Abruzzo wine region

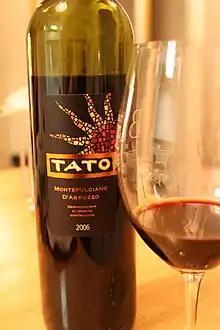
A wine from the Montepulciano d'Abruzzo DOC

Widely grown throughout Abruzzo and central Italy (and believed by some ampelographers to be indigenous to the region), Montepulciano is the fifth most widely planted red grape variety in Italy – behind Sangiovese, Barbera, Merlot, and Negroamaro. In Abruzzo, it is the principal grape behind the DOC wine Montepulciano d'Abruzzo, where the grape is noted for producing darkly colored, tannic wines, with low acidity and some aging potential. According to wine expert Matt Kramer, well made examples from favorable vintages can be inky-black, with "fjord-like depth of fruit" and soft, sweet tannins that are never astringent, unless the wine extracted too many tannins from prolong exposure to oak. Jancis Robinson notes that some examples of Montepulciano can exhibit a reductive character, likely due to the high levels of phenolics in the grape variety.